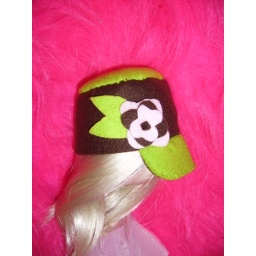
Pretty hat in felt and felt flower for your doll. Other colors are available. Please contact me